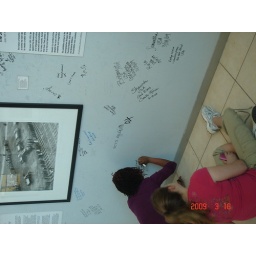
signing wall in church